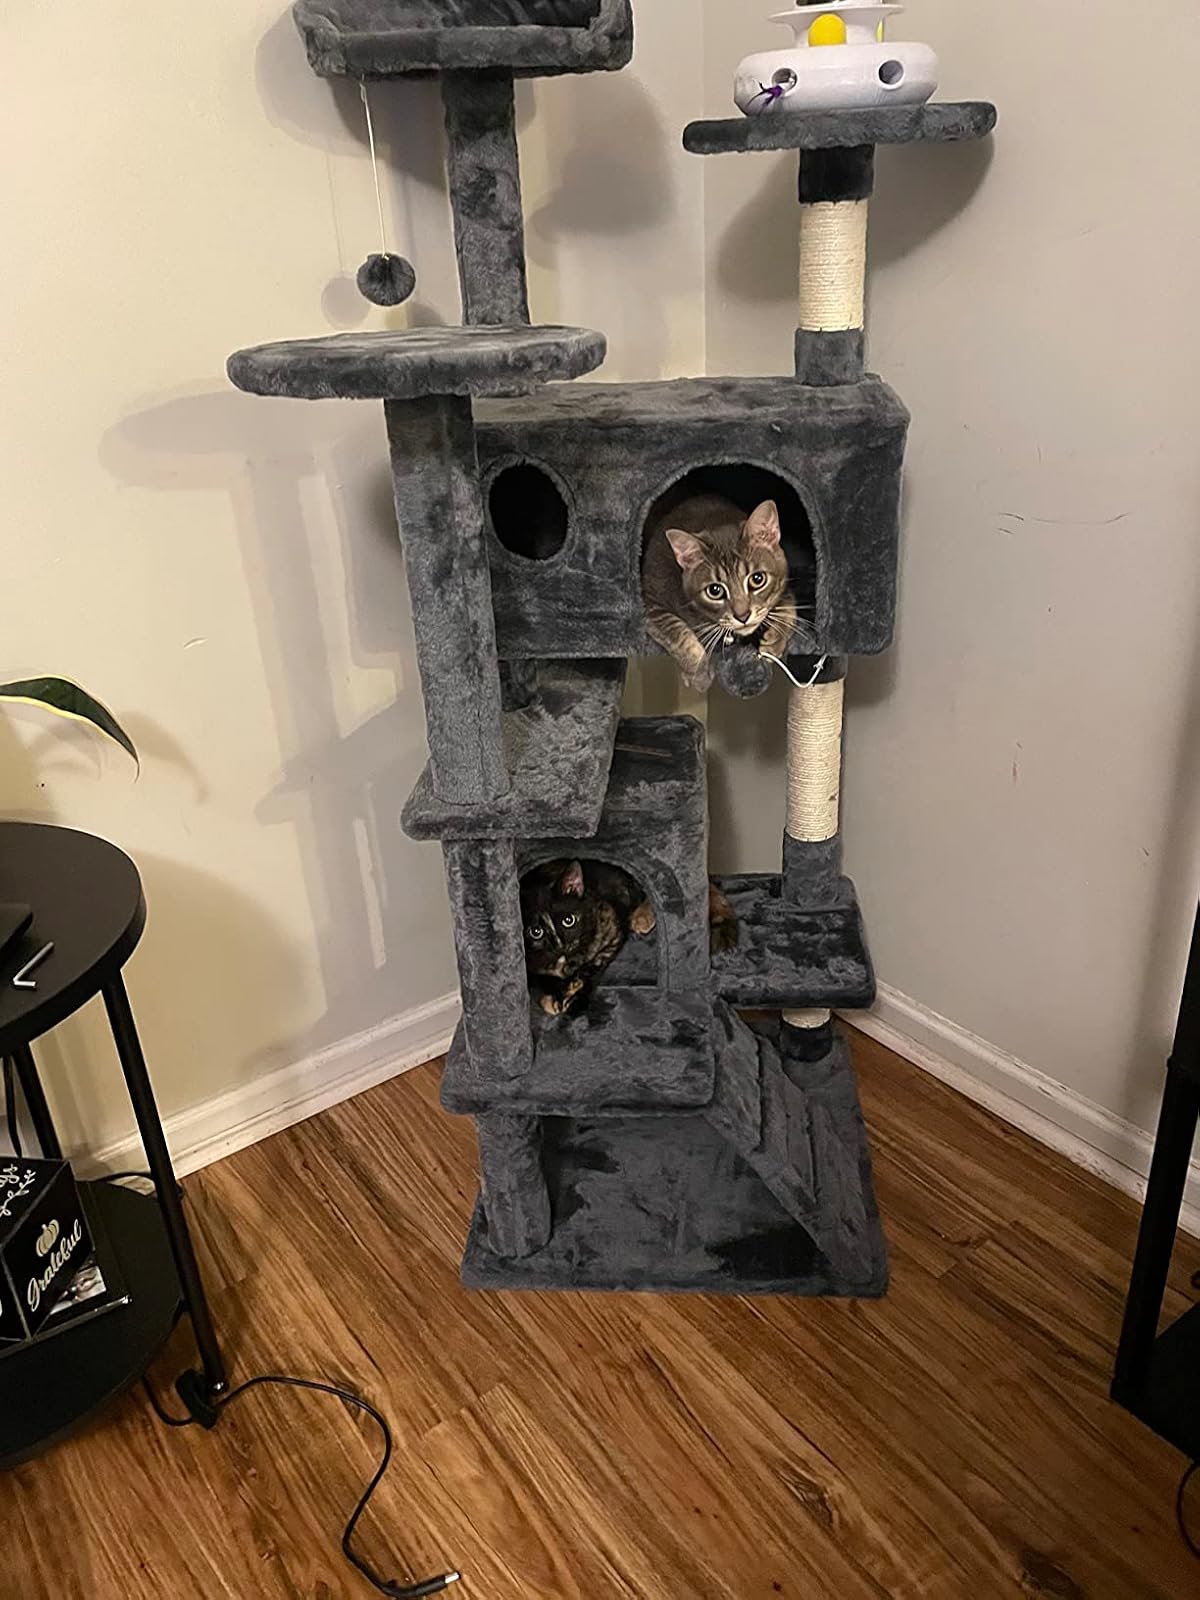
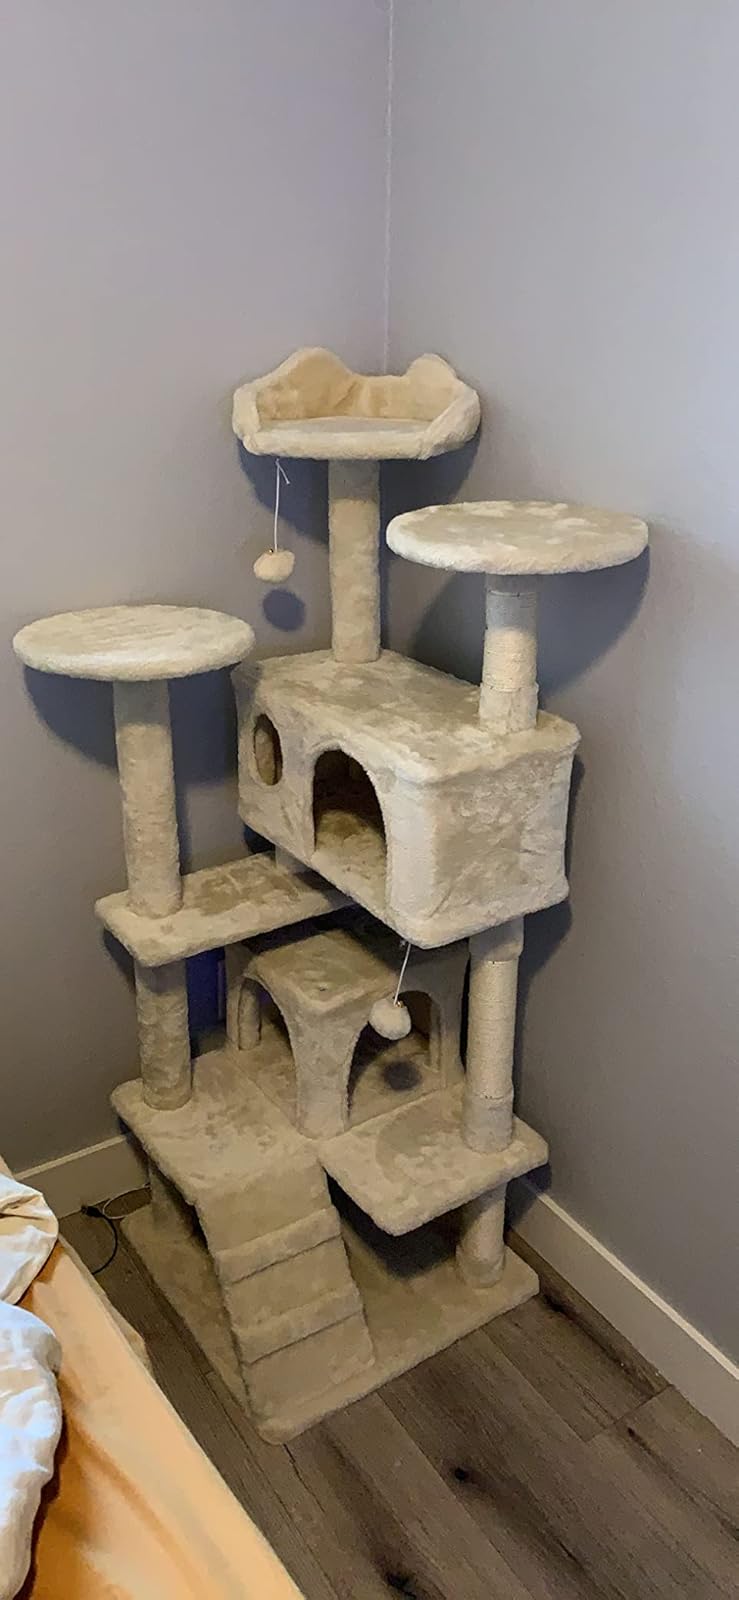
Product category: items_cat tree
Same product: no